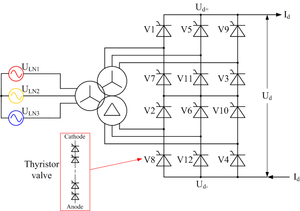
Les courants harmoniques sont les composantes sinusoïdales d'un courant électrique périodique décomposé en série de Fourier. Les harmoniques ont une fréquence multiple de la fréquence fondamentale, généralement de 50 ou 60 Hertz, dans les réseaux électriques. Autrement dit, les harmoniques sont une description mathématique de la distorsion d'un signal a priori sinusoïdal. De même, les tensions harmoniques sont les composantes sinusoïdales d'une tension électrique périodique décomposée en série Fourier.
Le courant continu haute tension, en anglais High Voltage Direct Current, est une technologie d'électronique de puissance utilisée pour le transport de l'électricité en courant continu haute tension. Son utilisation est minoritaire par rapport au transport électrique à courant alternatif traditionnel de nos réseaux électriques. Son principal intérêt est de permettre le transport d'électricité sur de longues distances ; le courant continu cause moins de pertes dans ce cas. Par ailleurs, c'est l'unique possibilité pour transporter de l'électricité dans des câbles enterrés ou sous-marins sur des distances supérieures à environ 100 km. En effet, la puissance réactive produite par le caractère capacitif du câble, s'il est alimenté par du courant alternatif, finit par empêcher le transport de la puissance active, qui est recherchée. En courant continu, aucune puissance réactive n'est produite dans le câble. D'autres avantages de la technologie HVDC peuvent également justifier son choix sur des liaisons plus courtes : facilité de réglage, influence sur la stabilité et possibilité de régler la puissance transitée notamment.
Un variateur électronique de vitesse est un dispositif destiné à régler la vitesse et le couple d'un moteur électrique à courant alternatif en faisant varier la fréquence et la tension, respectivement le courant, délivrées à la sortie de celui-ci.